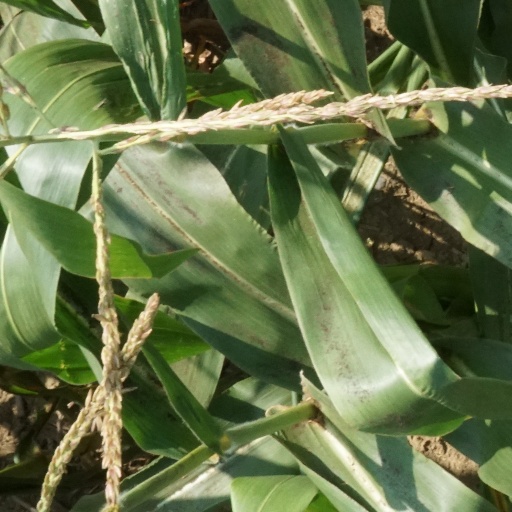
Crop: maize; corn